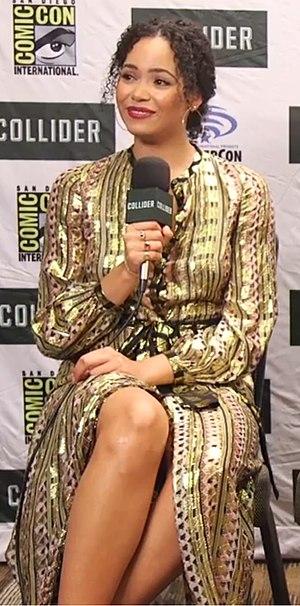
Madeleine Mantock, née le 20 mai 1990 à Nottingham au Royaume-Uni, est une actrice britannique.